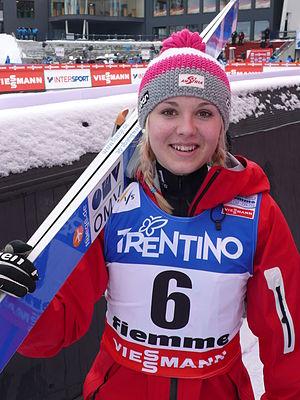
Chiara Hölzl
Chiara Hölzl est une sauteuse à ski autrichienne, née le 18 juillet 1997 à Schwarzach im Pongau.